SMS Tegetthoff (1912)

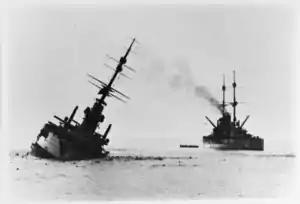
A battleship lies low in the water with a heavy list after being struck by a torpedo. Another battleship can be seen floating in the background close by.

Horthy was determined to use the fleet to attack the Otranto Barrage. Planning to repeat his successful raid on the blockade in May 1917, Horthy envisioned a massive attack on the Allied forces with "Tegetthoff" and her three sister ships providing the largest component of the assault. They would be accompanied by the three ships of the "Erzherzog Karl"-class pre-dreadnoughts, the three s, the cruiser "Admiral Spaun", four s, and four torpedo boats. Submarines and aircraft would also be employed in the operation to hunt down enemy ships on the flanks of the fleet.